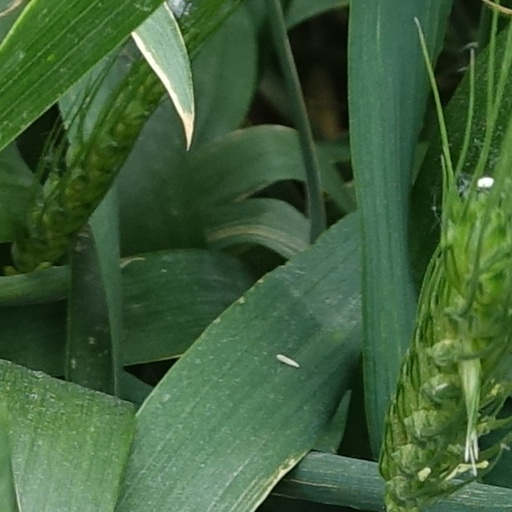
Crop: wheat